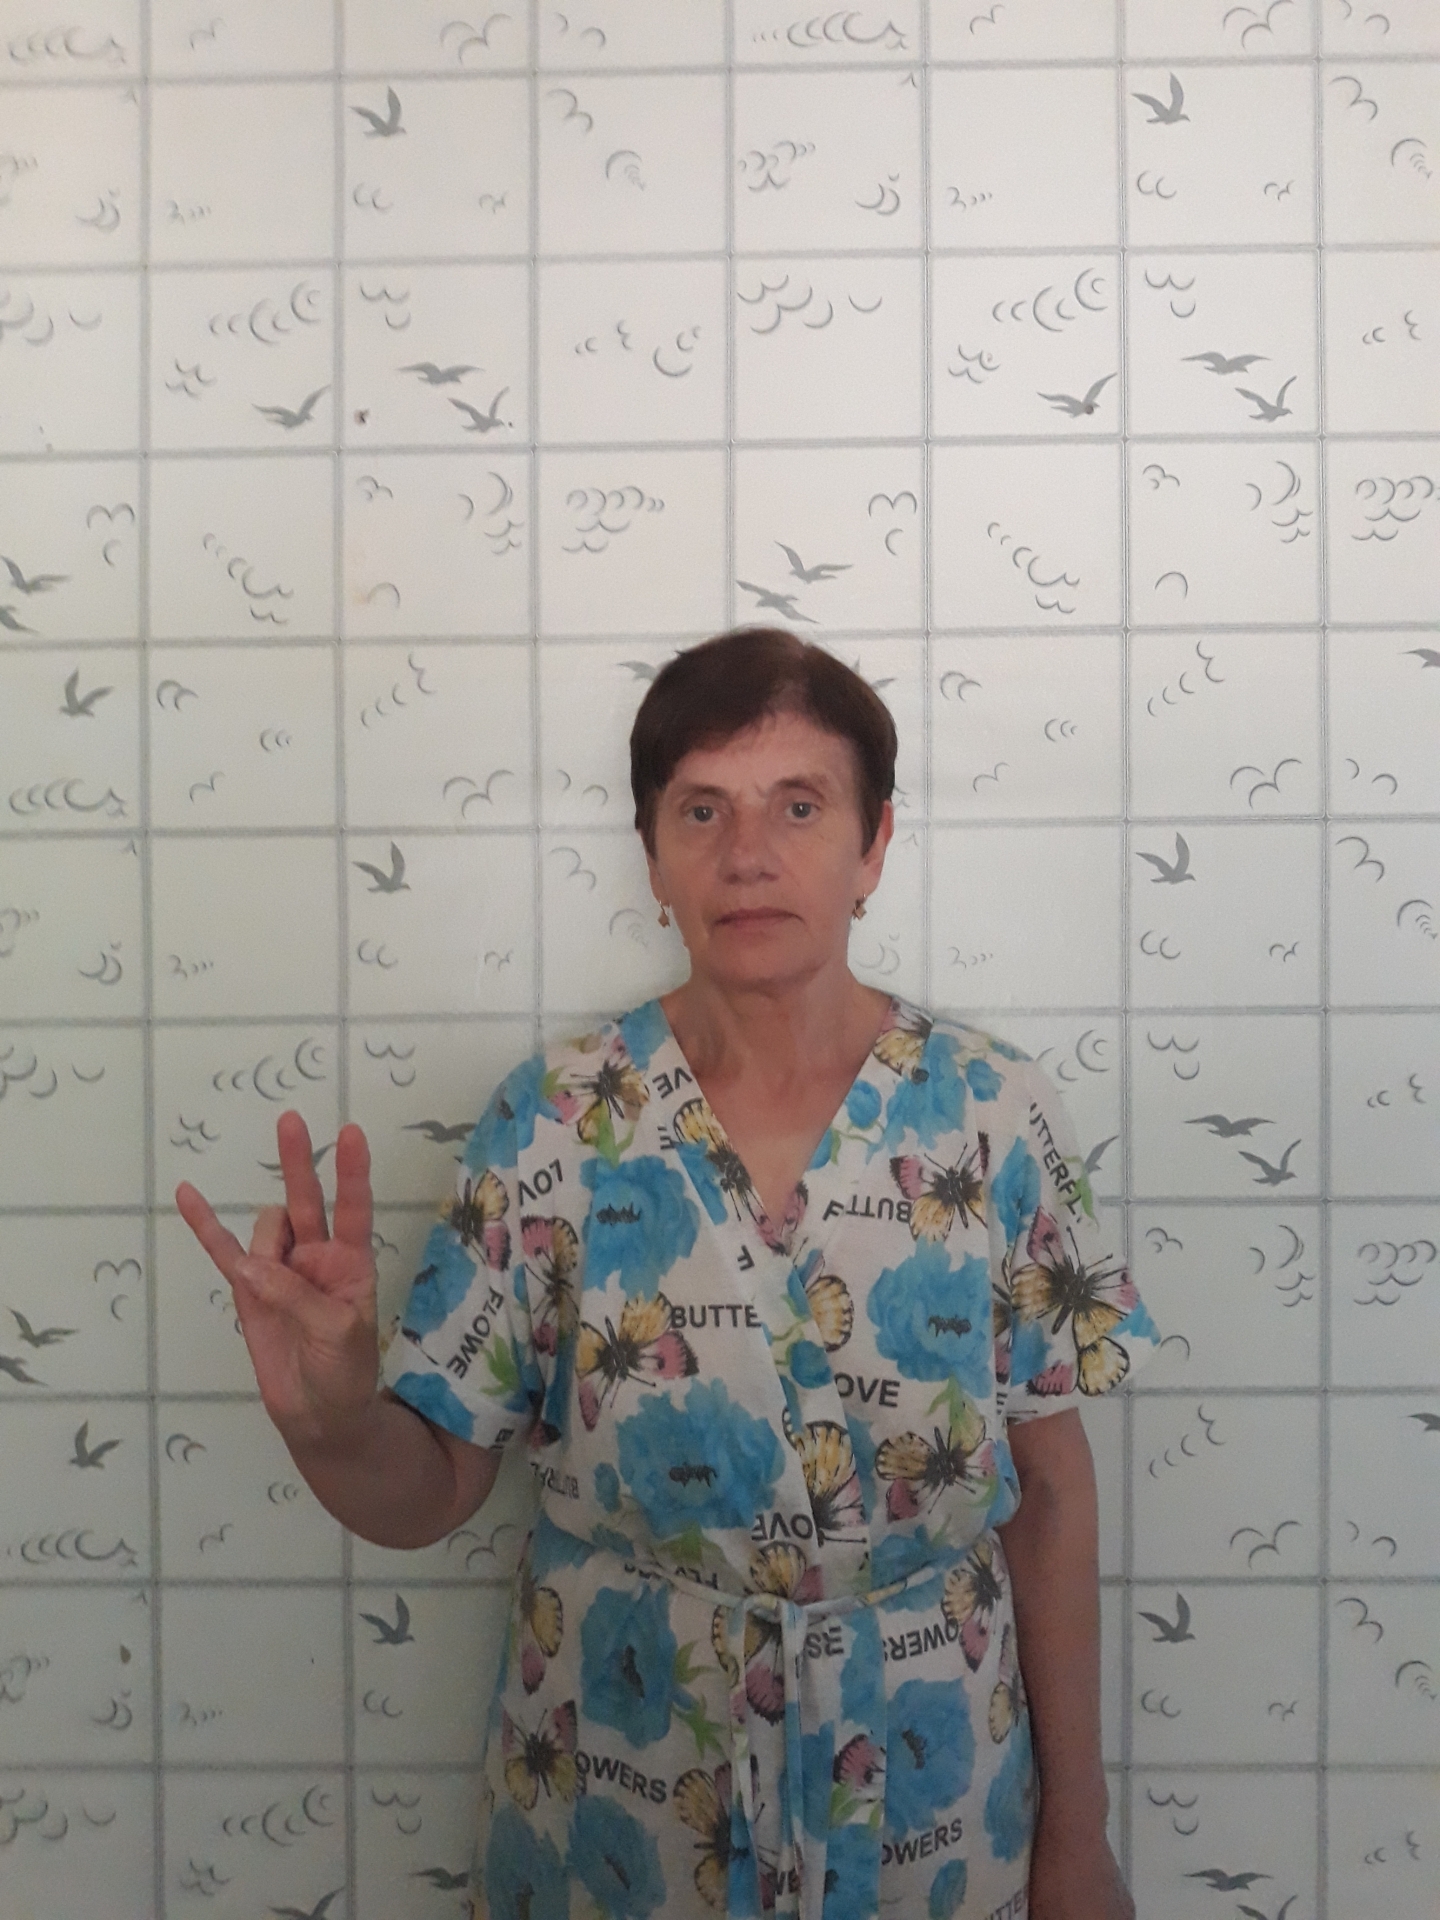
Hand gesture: three3